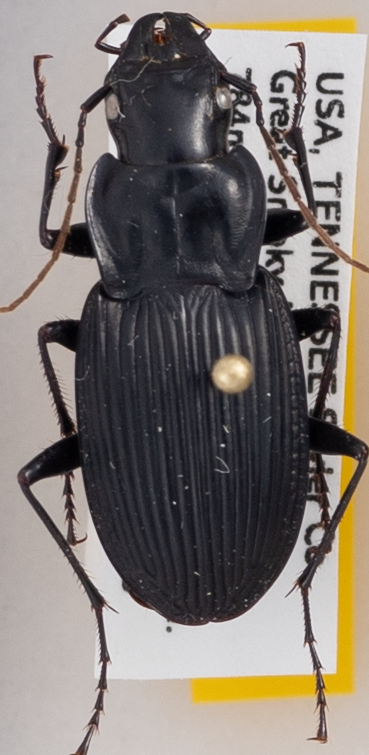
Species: Dicaelus teter
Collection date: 2017-04-18
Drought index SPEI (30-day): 0.096
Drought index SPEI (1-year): -1.45
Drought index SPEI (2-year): -1.01